Ardakhshir II

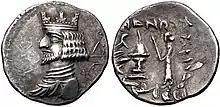
Silver drachma of Ardakhshir II.

Ardakhshir II (also spelled Artaxerxes II) was king of Persis in the 1st century BC, a vassal state of the Parthian Empire. An inscription written in Middle Persian on a silver cup bears his name. He was succeeded by Wahsir.